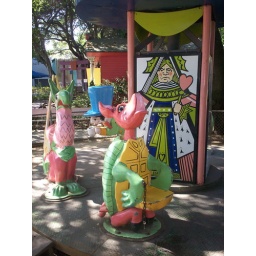
I wish I had this for a chair in my house